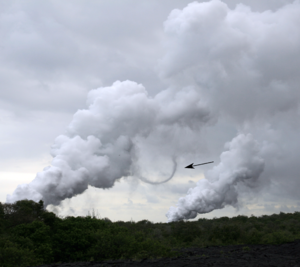
Un tourbillon de poussière, ou de sable, se forme par beau temps, lorsque de l'air sec et instable entre en rotation et soulève la poussière ou le sable du sol. Les tourbillons de poussières sont appelés willy-willies en Australie, d'après un mot aborigène, et dust devils aux États-Unis. Au Québec, on parlera parfois de Sorcières, vu l'apparence des vortex, mais il s'agit d'un usage vieilli ou local. Les Arabes pensaient que ces phénomènes étaient liés aux djinns.